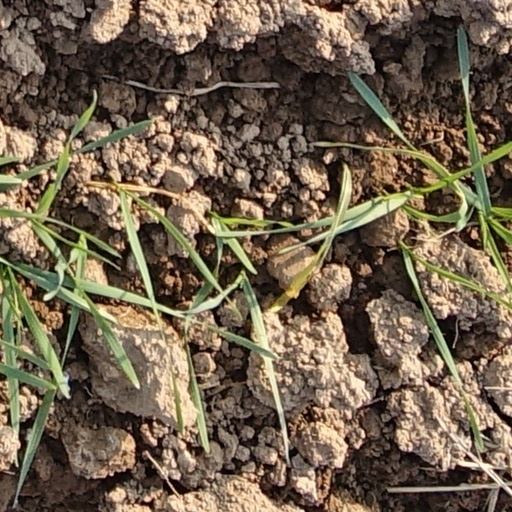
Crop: wheat